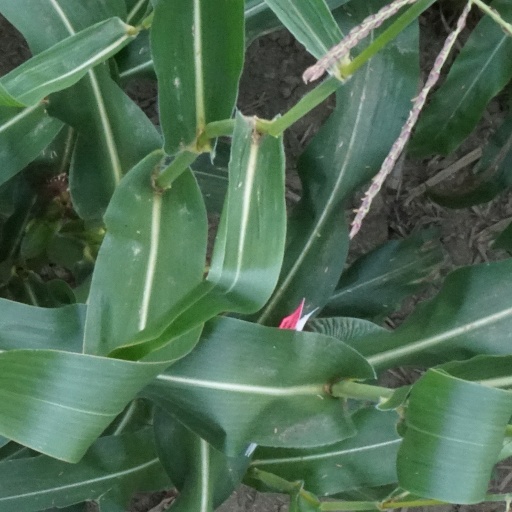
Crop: maize; corn